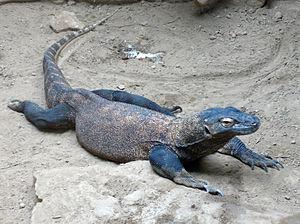
Les Platynota sont un infra-ordre de reptiles.